Peru

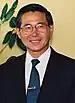
President Alberto Fujimori during his first term

Almost five years of war ended with the loss of the department of Tarapacá and the provinces of Tacna and Arica, in the Atacama region. Francisco Bolognesi and Miguel Grau are both renowned heros of the war. Originally Chile committed to a referendum for the cities of Arica and Tacna to be held years later, to self determine their national affiliation. However, Chile refused to apply the Treaty, and neither of the countries could determine the statutory framework. The War of the Pacific was the bloodiest war Peru has fought in. After the War of the Pacific, an extraordinary effort of rebuilding began. The government started to initiate a number of social and economic reforms to recover from the damage of the war. Political stability was achieved only in the early 1900s.